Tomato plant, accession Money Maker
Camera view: vertical (180 deg); turntable rotation: 180 degrees
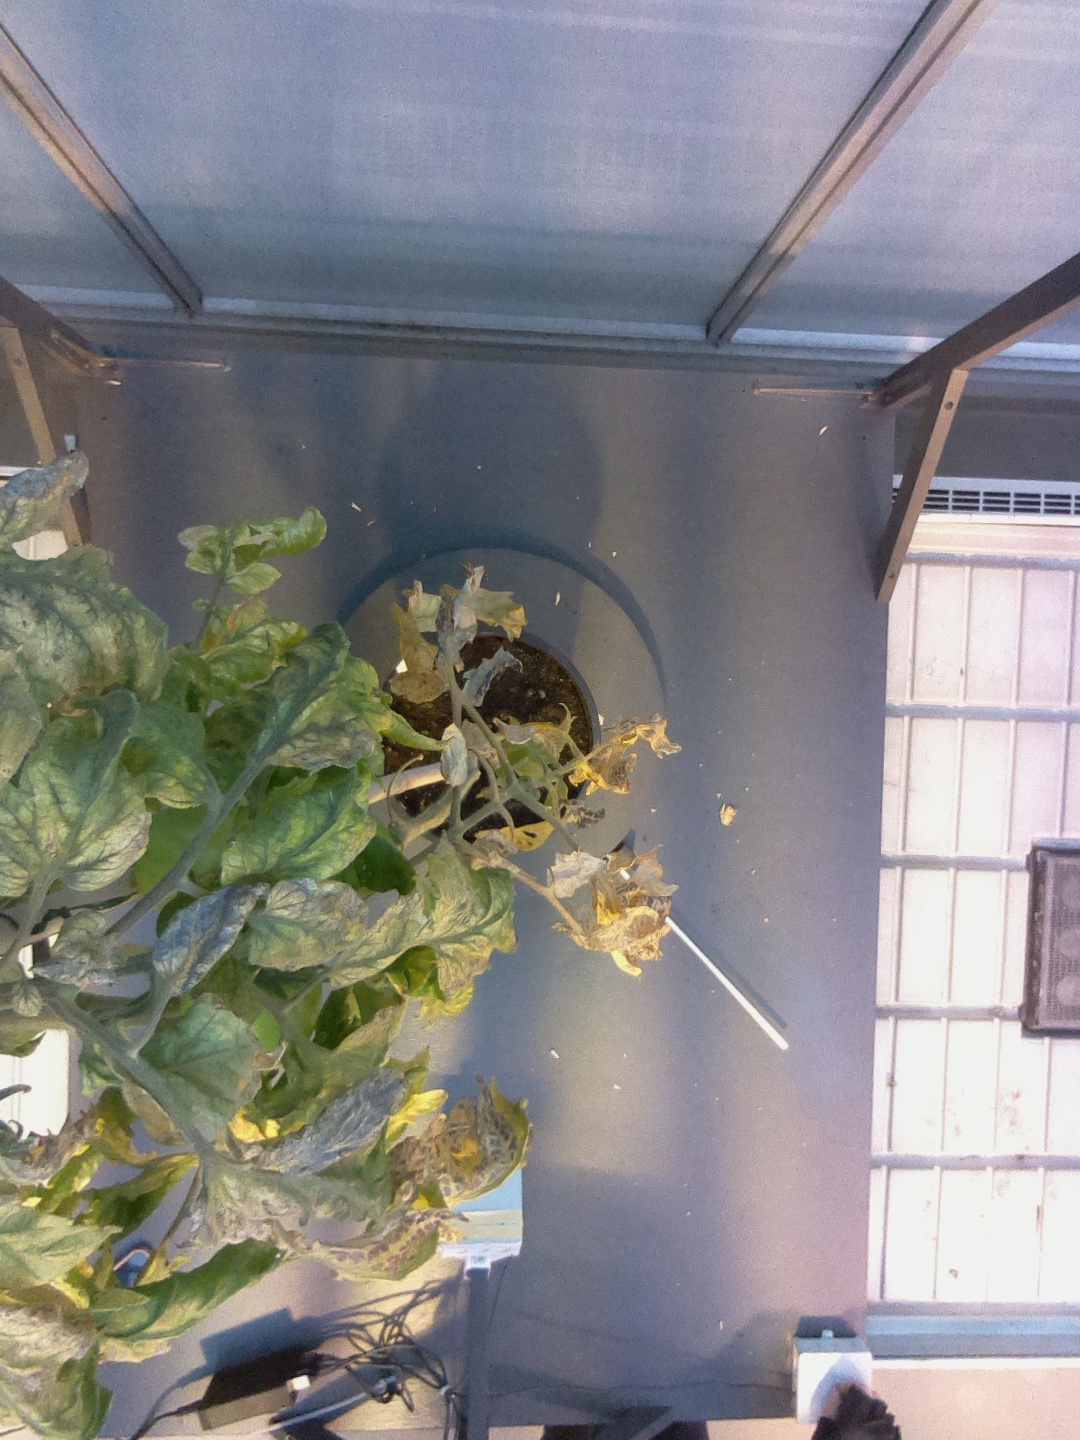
BBCH growth stage 80: fruits start showing typical ripe color (orange -> red)